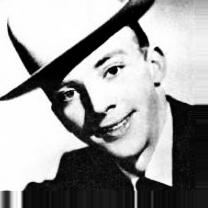
Age: 26